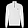
Label: Pullover